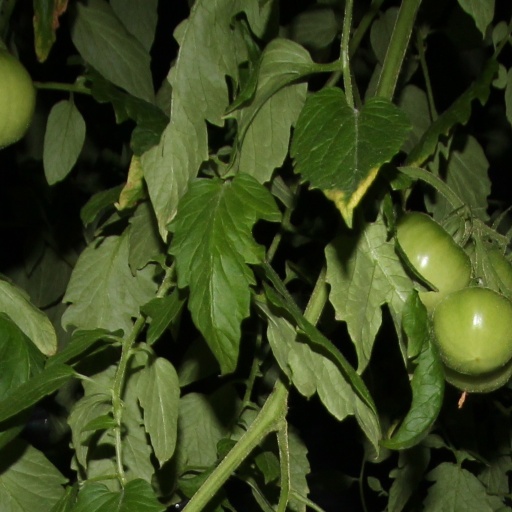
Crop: tomato